Surrogacy

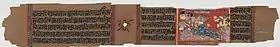
Harinegameshin Transfers Mahavira's Embryo, from a Kalpasutra manuscript, c. 1300–1350, Philadelphia Museum of Art

Jain scholars have not debated the issue of surrogacy extensively. Nonetheless, the practice of surrogacy is referenced in the Śvētāmbara tradition of Jainism according to which the embryo of Lord Mahavira was transferred from a Brahmin woman Devananada to the womb of Trishala, the queen of Kshatriya ruler Siddharth, by a divinity named Harinegameshin. This account is not present in Digambara Jain texts, however.